Frances Polidori

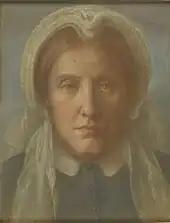
"Portrait of Frances Gabriele Rossetti the Artist's Mother" (1877)

she thanks her for the stories she told her children. In 1874, when William and Lucy got married, they went to live with Frances and her daughter Christina; after about two years of cohabitation, Lucy gave birth to their first child, and the couple were compelled to find another arrangement, largely because their agnosticism conflicted with the religious intransigence of Frances and Christina.